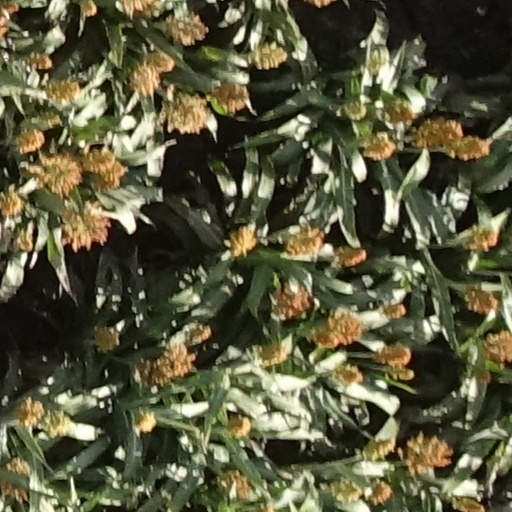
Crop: sorghum